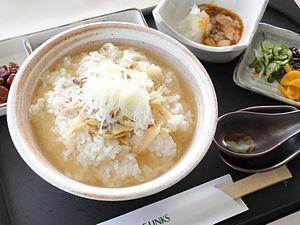
La soupe miso est une recette de cuisine traditionnelle de la cuisine japonaise, de bouillon à base de miso et de dashi. Elle est, avec le riz japonais et les soupes suimono, un des plats de base des trois repas traditionnels japonais déclinable sous de multiples variantes de cuisine régionale japonaise.